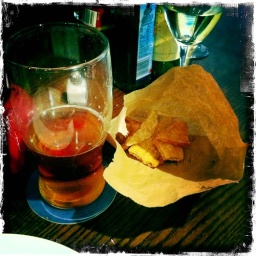
Pint of Mad Goose and homemade pork scratchings in a brown paper bag